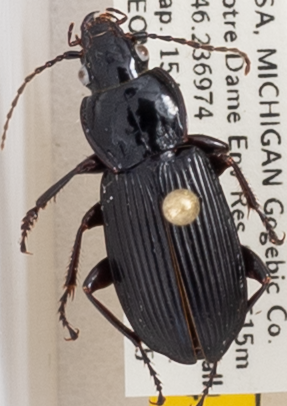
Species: Pterostichus melanarius melanarius
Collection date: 2020-07-15
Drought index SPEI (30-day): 0.218
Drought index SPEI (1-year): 1.45
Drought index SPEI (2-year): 2.09